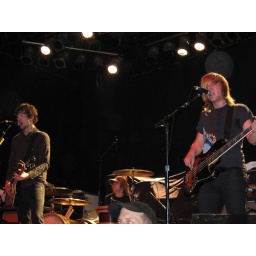
boys like girls performing at the phoenix concert theatre in toronto, ontario.